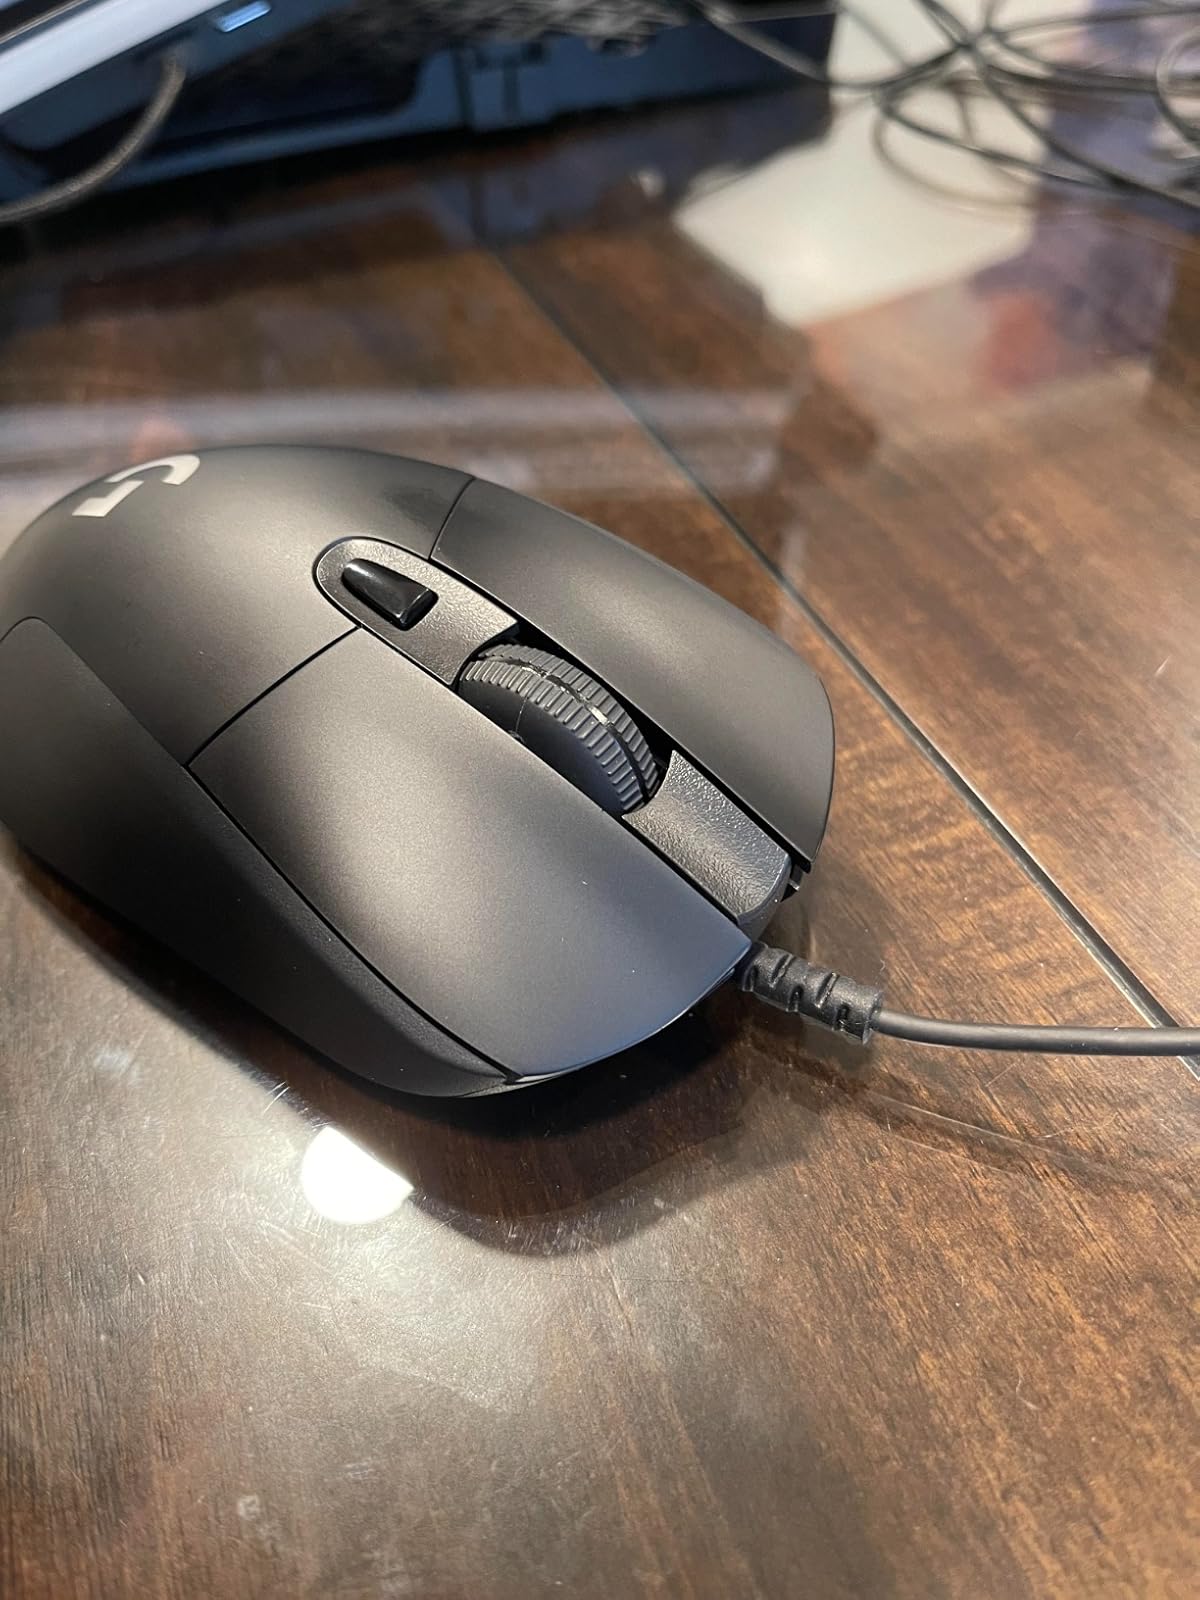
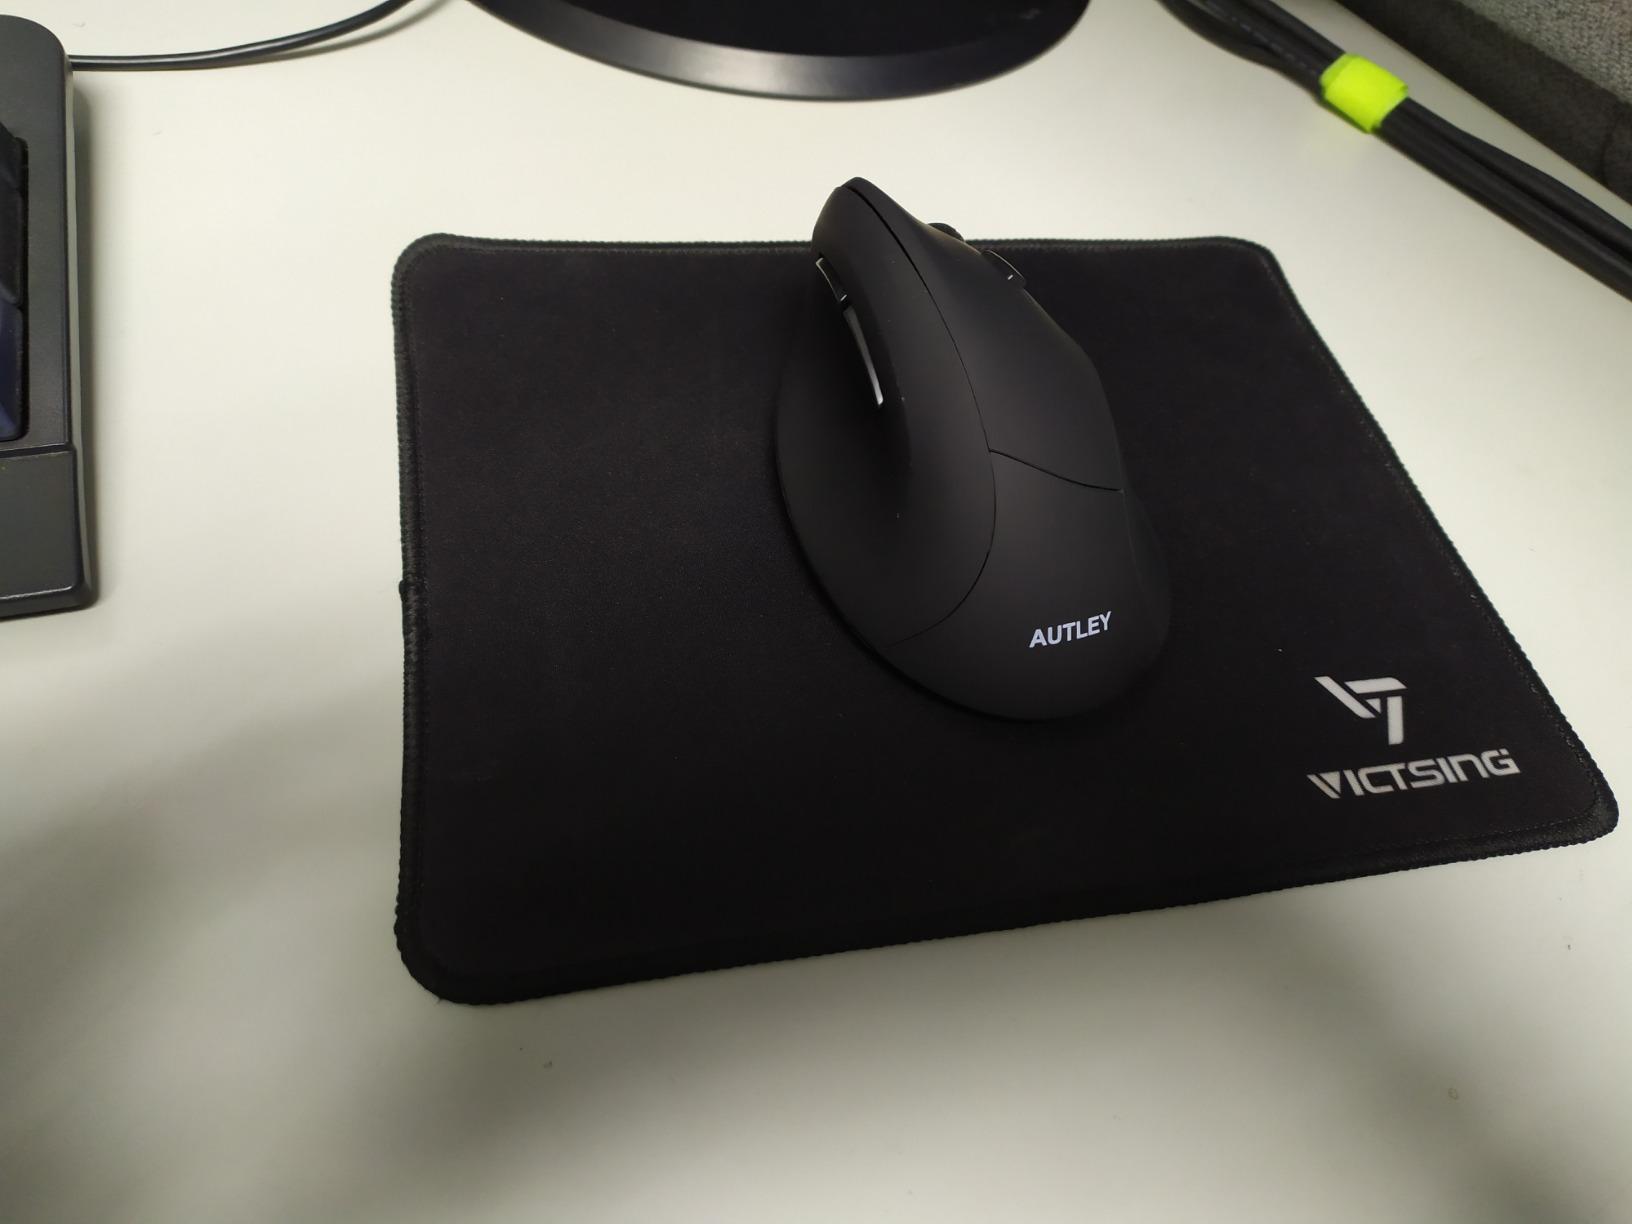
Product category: mouse
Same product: no